Tommy Steele

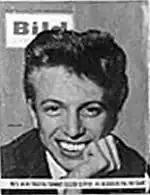
Steele on the cover of "Bildjournalen"

"Doomsday Rock", Steele's second single, failed to chart after its apocalyptic theme drew controversy. His third, "Singing the Blues", reached number 1 in January 1957, staving off a recording by Guy Mitchell for one week. Steele was among the first British pop stars to be heavily merchandised, with tie-in sweaters, shoes and toy guitars. Only a few months after his first chart presence, the singer was filming his life story; "The Tommy Steele Story" (1957) featured twelve new songs, written hastily by Steele, Bart and Pratt, that expanded the singer's repertoire to incorporate ballads and calypso music. The film's soundtrack was the first UK number one album by a British act, and the hit single "A Handful of Songs" received the 1958 Ivor Novello Award for Most Outstanding Song of the Year, Musically and Lyrically. By the end of 1957, Steele had bought a four-bedroomed house in South London for his parents and was reported to be earning more than British Prime Minister Harold Macmillan.